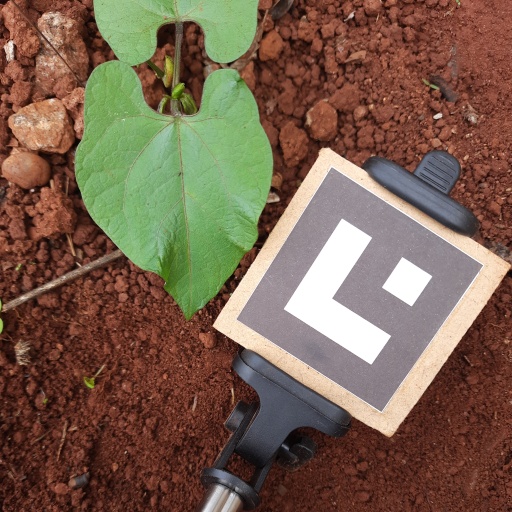
Observations: wavy surface, no eating holes, under cloudy sky